Ken Watkin

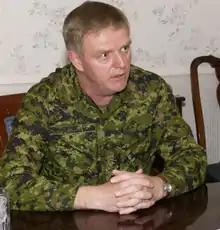
General Rick Hillier

In the Canadian Afghan detainee issue, Watkin as Judge Advocate General wrote a May 2007 memo to Chief of Defence Staff Gen. Rick Hillier and Lt.-Gen. Michel Gauthier telling them that it would be a crime to fail to investigate allegations of prisoner abuse. He advised the Canadian Forces command that they could be "criminally negligent" if they were to transfer detainees to a risk of torture in Afghan hands. Watkin declined to answer questions on the basis of solicitor-client privilege when called to testify in Canada's House of Commons, saying that the privilege owed to the Government of Canada prevented him answering a number of the House's questions. Craig Scott, an Osgoode Hall Law School professor of international human rights law, said: "If there's this paper trail of good legal advice going against what the government is doing, it's even more likely (the federal government violated its obligations under international law)."